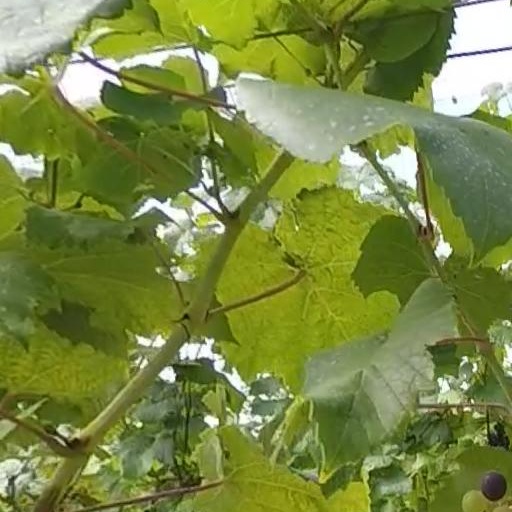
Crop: grape